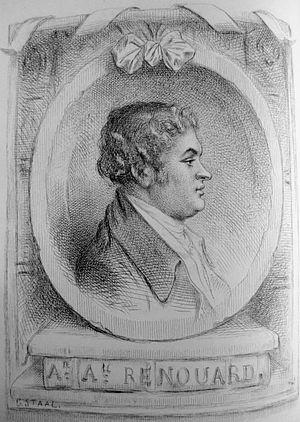
Antoine-Augustin Renouard (1765-1853)
Antoine-Augustin Renouard, né le 21 septembre 1765 à Paris et mort le 15 décembre 1853 à Saint-Valery-sur-Somme, fut un industriel, libraire et bibliographe français.